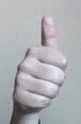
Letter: aleff